Answer in natural language. Considering the relative positions, where is abstract rectangle frame on wall (highlighted by a blue box) with respect to Doorway (highlighted by a red box)? Choose between the following options: above or below
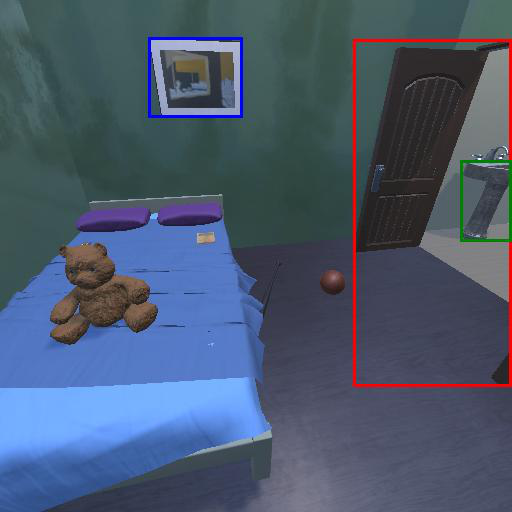
<answer>above</answer>